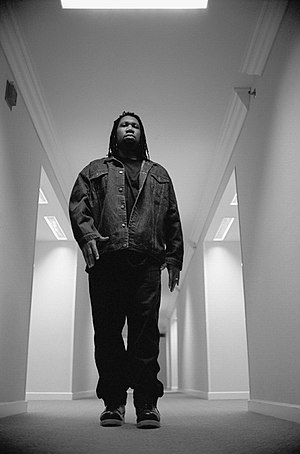
KRS-One
KRS-One
KRS-One er kunstnernavnet for Lawrence Krisna Parker, der er en amerikansk rapper.